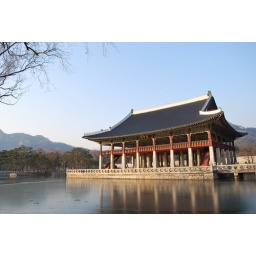
An icy winter shot! The water on the lake is frozen in this shot taken on 27th Dec'08!